Air Service Gabon

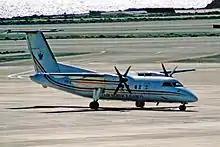
A Dash 8-100 at La Palma in 2003.

The Air Service Gabon fleet consisted of the following aircraft (as of 15 November 2009) :